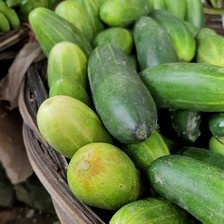
Label: cucumber